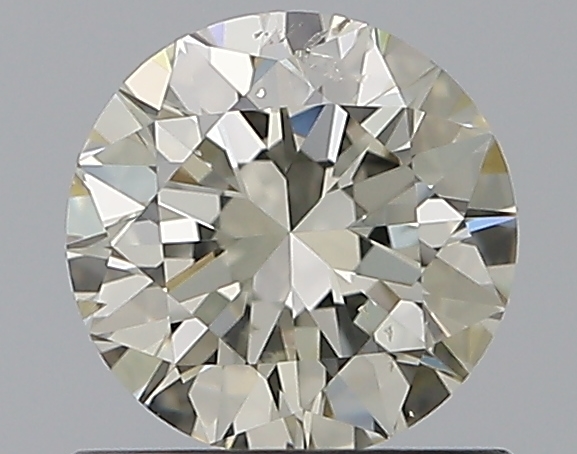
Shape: round
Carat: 0.7
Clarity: SI2
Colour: K
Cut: VG
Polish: EX
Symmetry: VG
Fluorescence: F
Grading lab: GIA
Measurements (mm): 5.61 x 5.65 x 3.52